Llewellyn Park

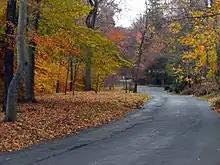
A road in Llewellyn Park

The main entrance to Llewellyn Park is located on Main Street in West Orange, near Thomas Edison's factory complex, now a museum and also a part of the Thomas Edison National Historical Park. The entrance is within West Orange's historic district, which is entering a phase of major revitalization. There is a side entrance to Llewellyn Park located on Eagle Rock Avenue that is electronically monitored and activated by the security guards within the Gatehouse on the Main Street entrance.